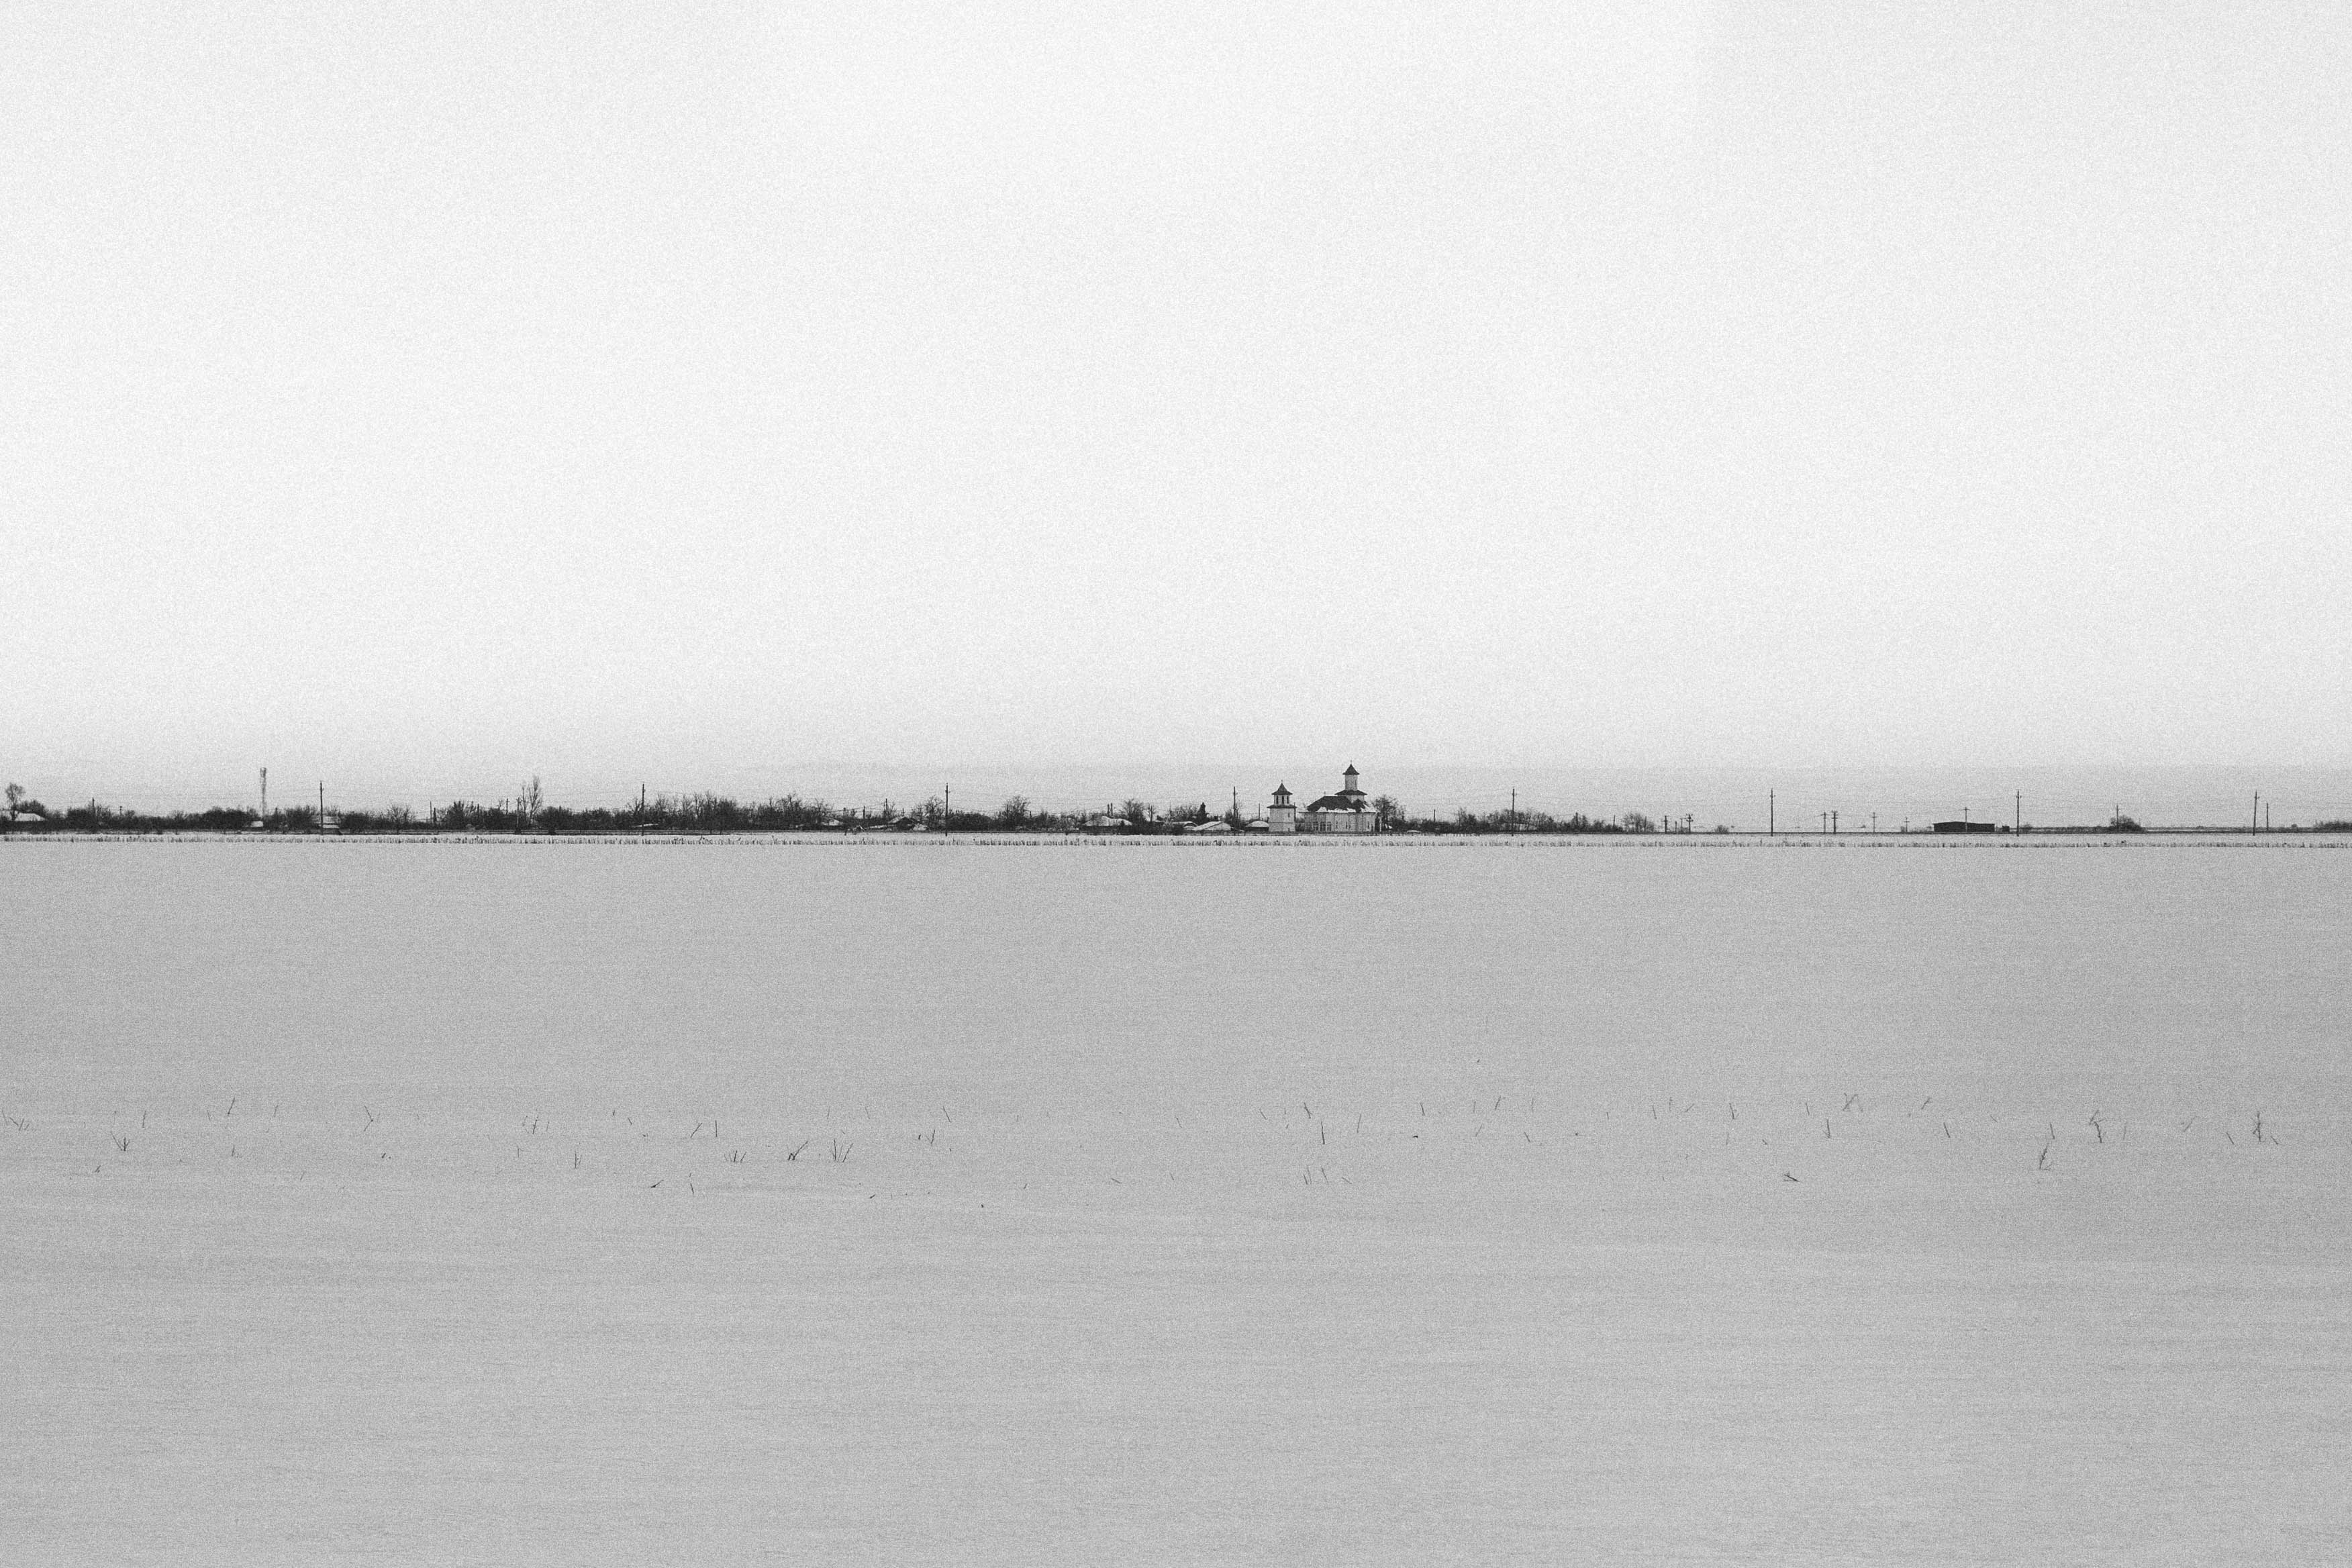
sea, horizon, black and white, fog, mist, shore, wave, reflection, weather, haze, monochrome, monochrome photography, mudflat, atmospheric phenomenon